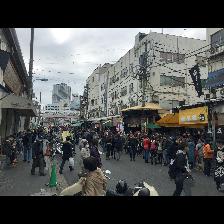
Label: Human